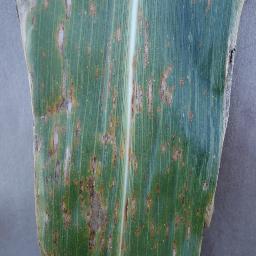
Label: Corn_(Maize)___Gray_Leaf_Spot_(Cercospora)